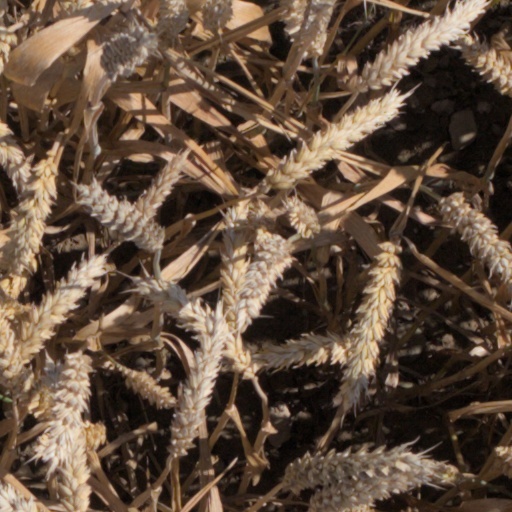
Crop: wheat